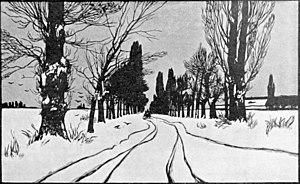
Une route enneigée